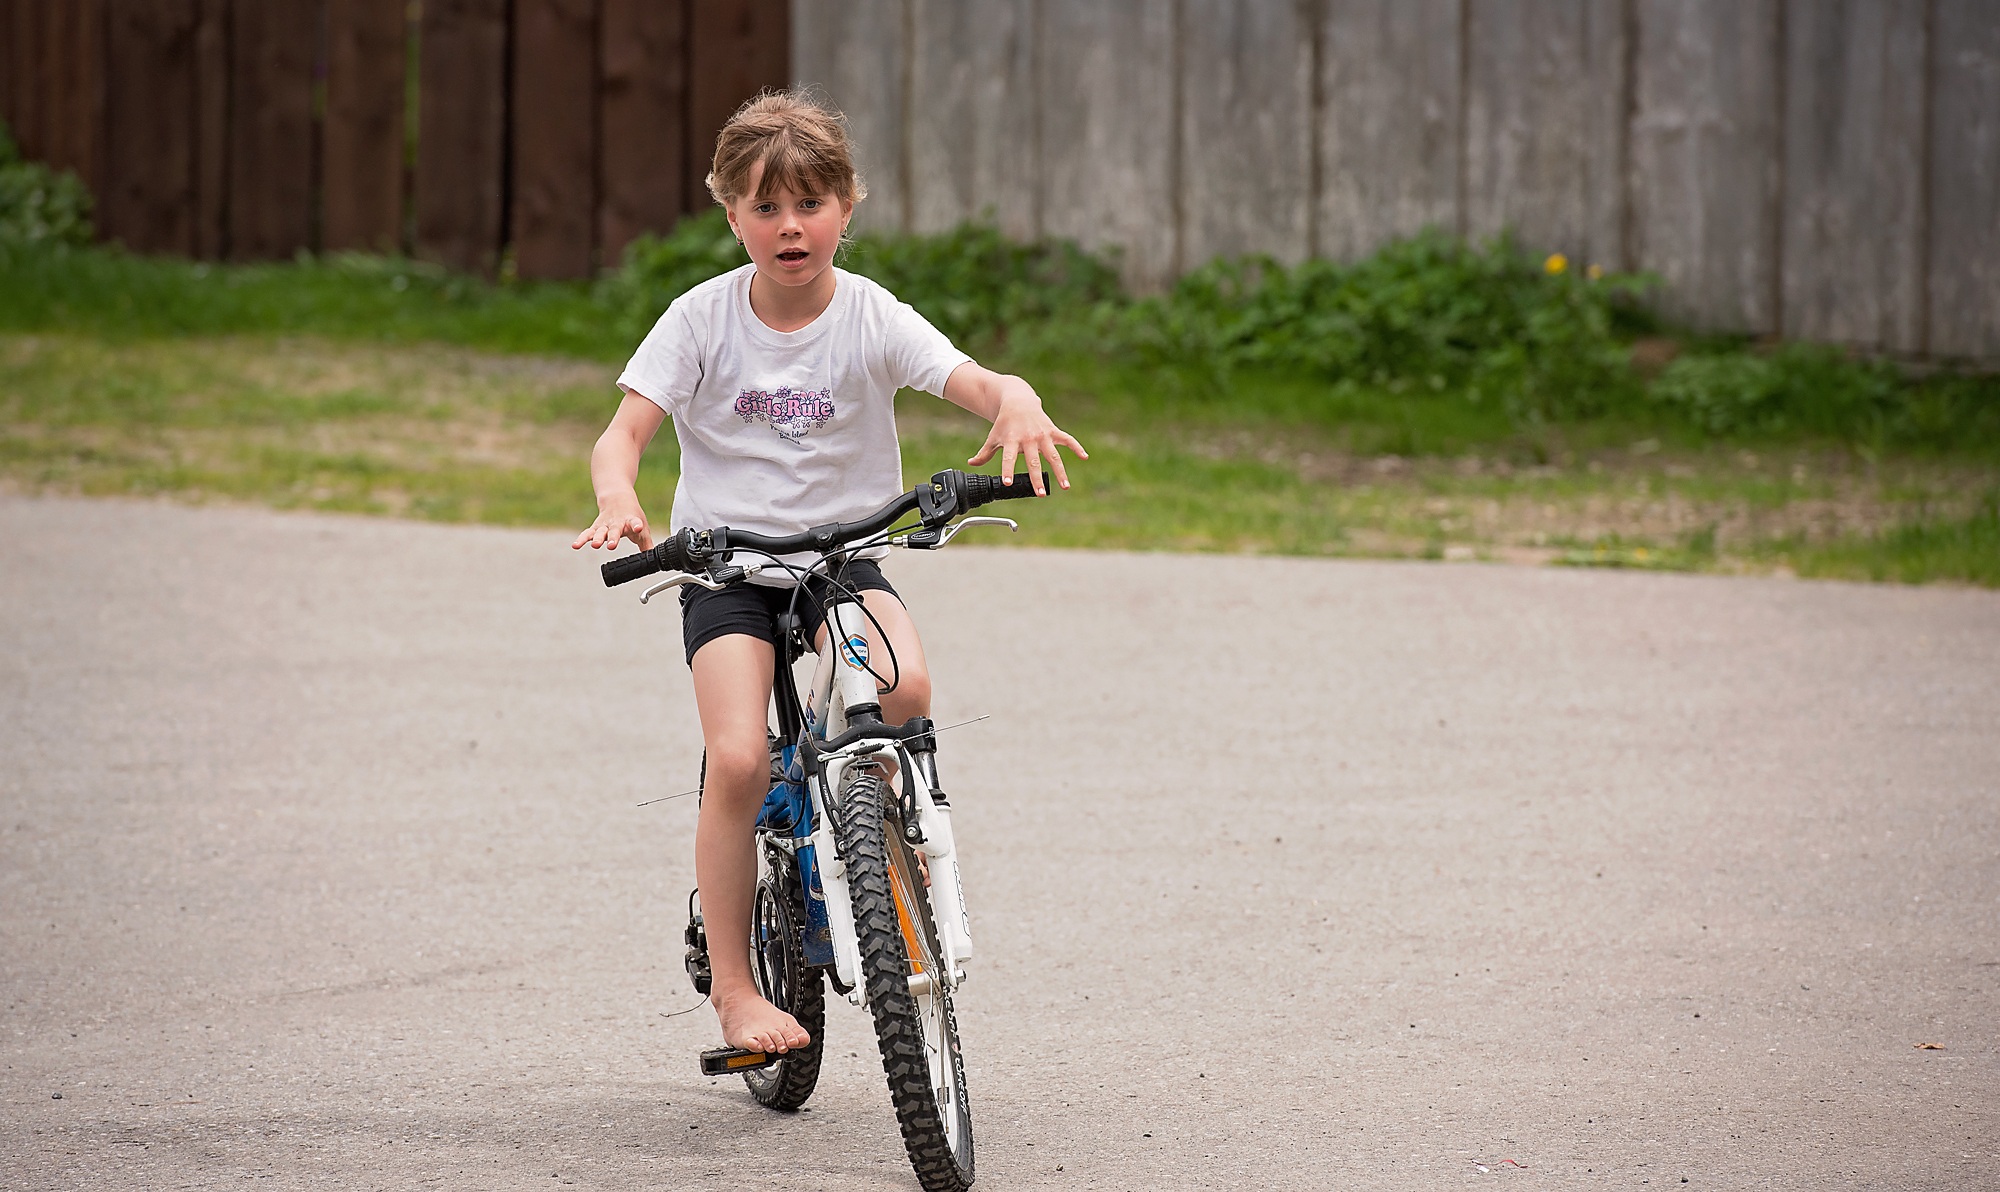
nature, person, girl, bicycle, bike, vehicle, child, human, extreme sport, sports equipment, mountain bike, cycling, race, sports, out, road cycling, road bicycle, endurance sports, racing bicycle, duathlon